Villavega

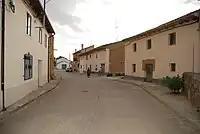
A general view of Calle Real in Villavega

Villavega was first named in an ancient quote of Castrillo de Villavega. It was named in Alfonso VIII´s last will, in 1204, about 300 years after the establishment of this monument when this monarch ordered the delivery of the castle to the institution named as Orden Militar de San Juan de Jerusalem also known as Orden del Hospital, which was in charge of the security in this area.